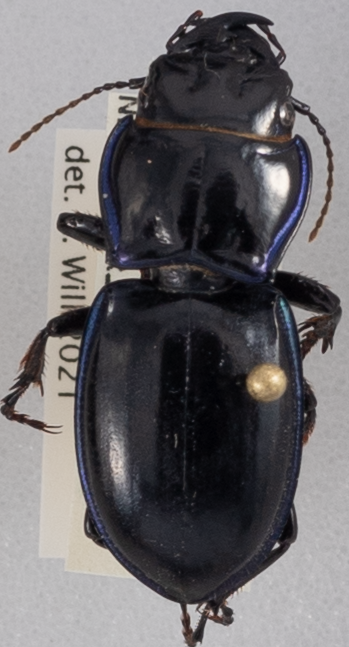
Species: Pasimachus elongatus
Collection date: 2020-08-26 04:00:00
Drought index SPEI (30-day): -1.852
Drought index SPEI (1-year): -1.45
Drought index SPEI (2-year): -1.01